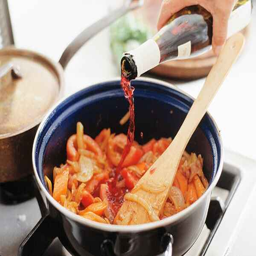
ever wonder why beer , wine and spirits are often listed as ingredients in popular recipes ? and does alcohol really burn off ? we explain it all .